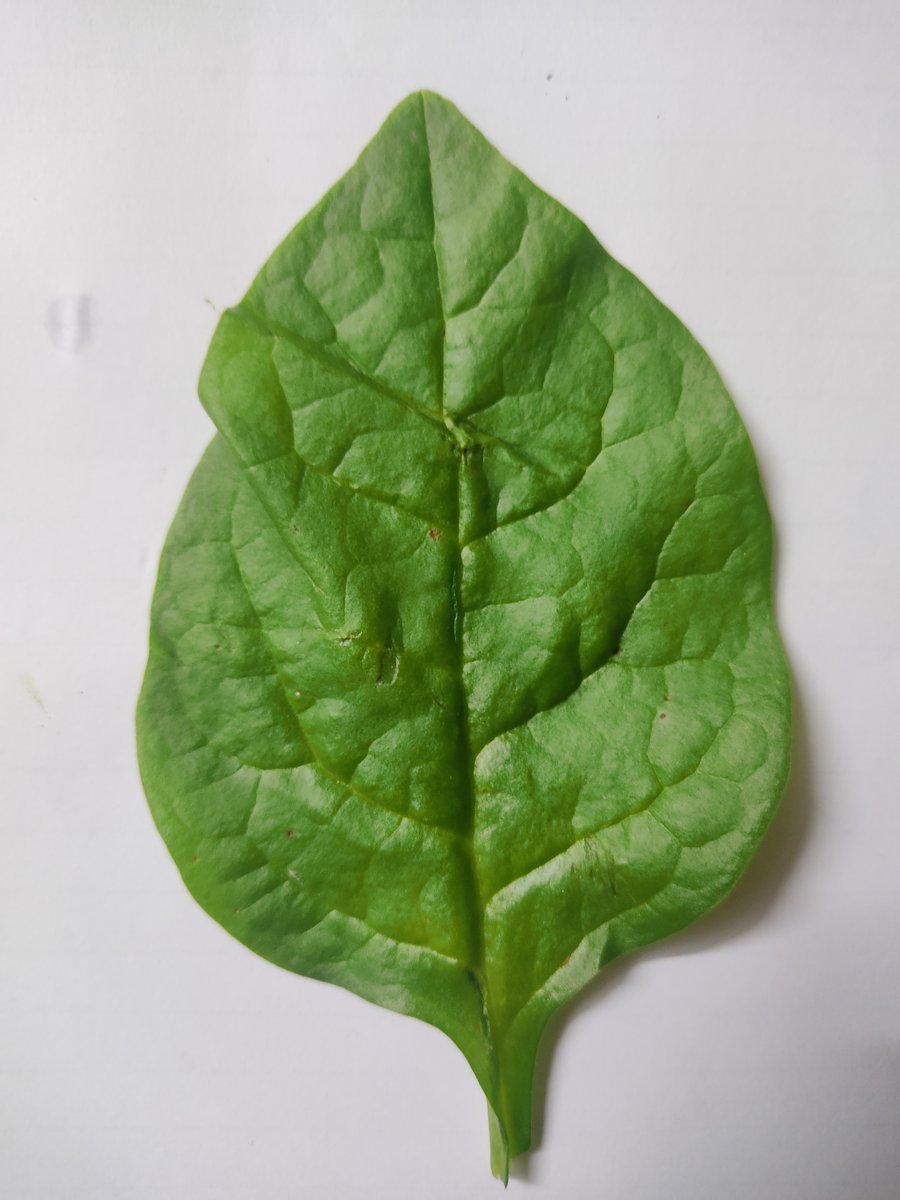
Label: Healthy-Leaf